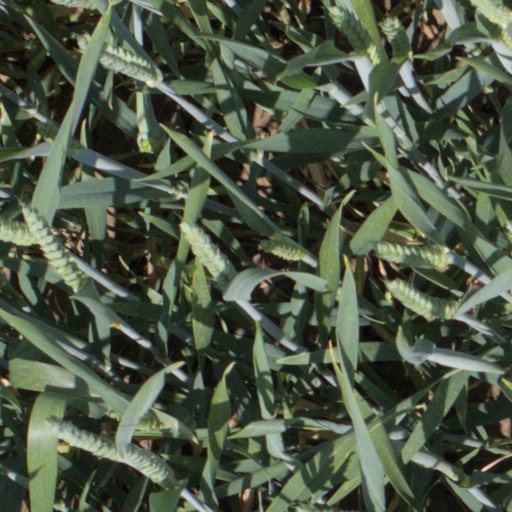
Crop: wheat